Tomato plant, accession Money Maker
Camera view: vertical (180 deg); turntable rotation: 60 degrees
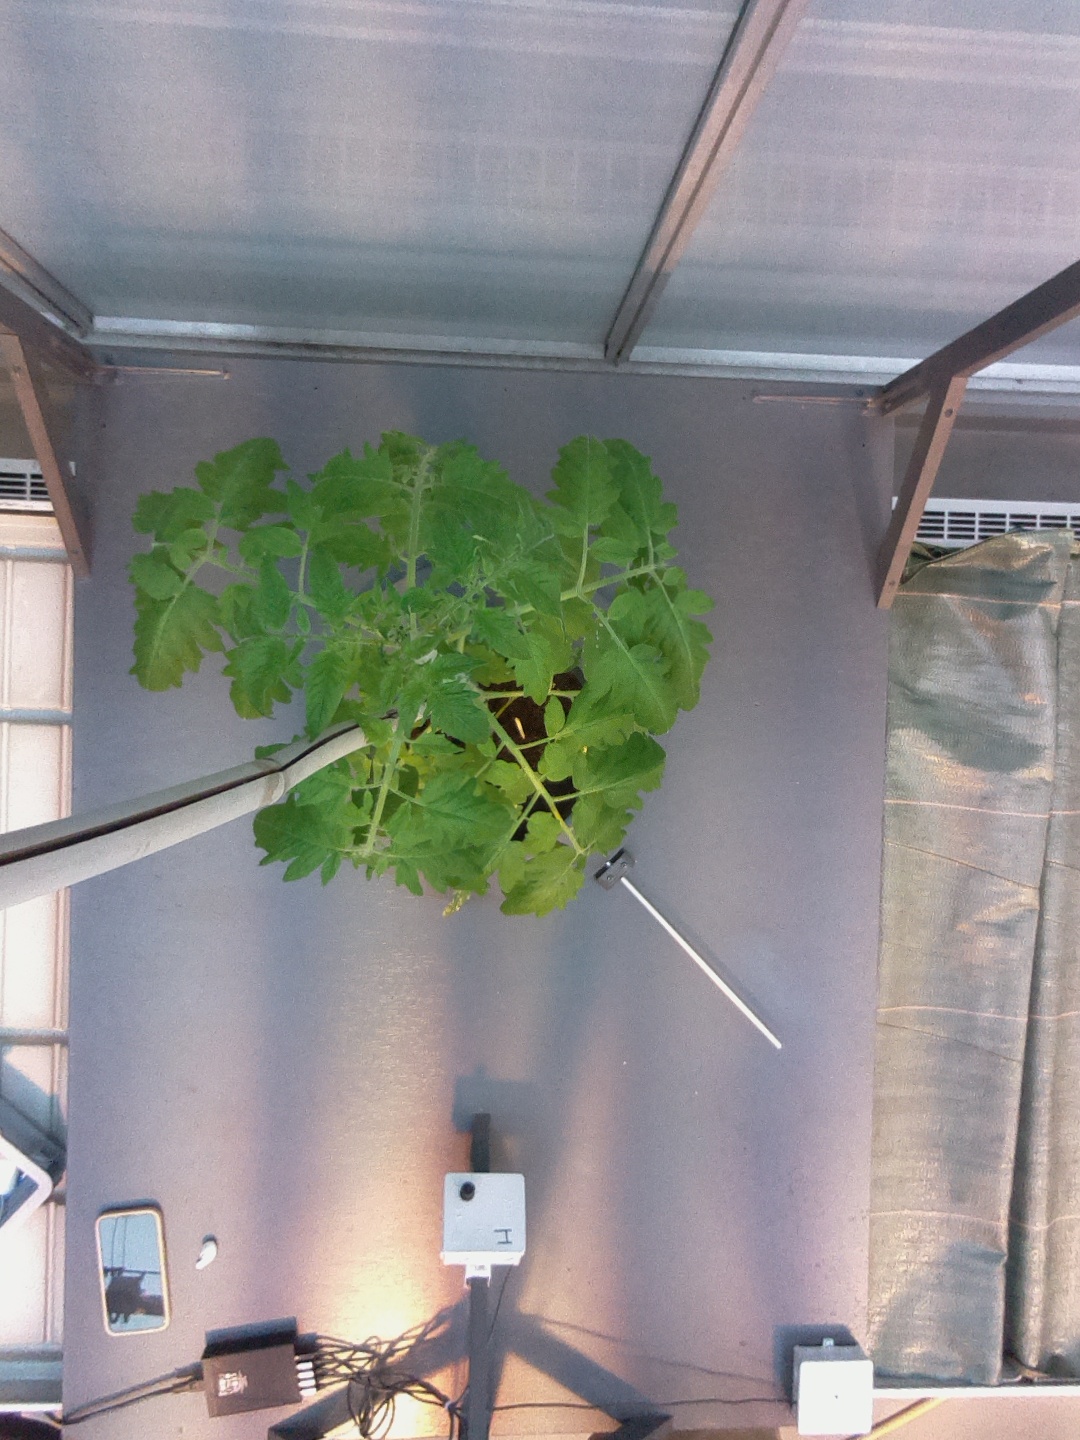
BBCH growth stage 53: 3 inflorescences visible